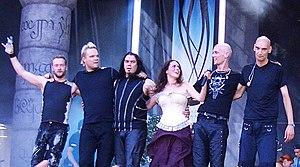
Within Temptation est un groupe néerlandais de metal symphonique. Le groupe est créé en 1996 par la chanteuse Sharon den Adel et le guitariste Robert Westerholt. Leur musique est décrite comme du metal symphonique, bien que leur premiers albums, comme Enter, soient catégorisés metal gothique. Au cours d'une entrevue, den Adel l'a décrit dans le genre rock symphonique aux influences variées.